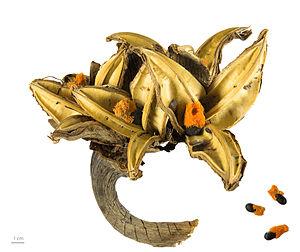
Originaire d'Afrique du Sud, la Strelitzia reginae est une espèce de plantes ornementales de la famille des Strelitziaceae. C'est le plus connu des oiseaux de paradis car on le trouve facilement chez les fleuristes.